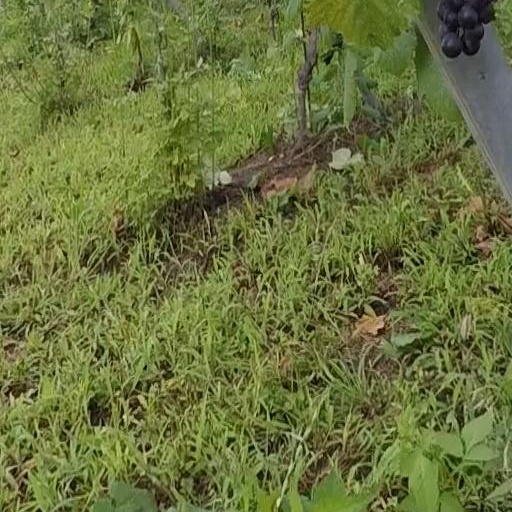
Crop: grape